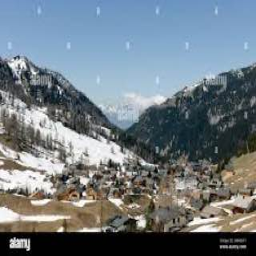
malbun ski resort lichtenstein